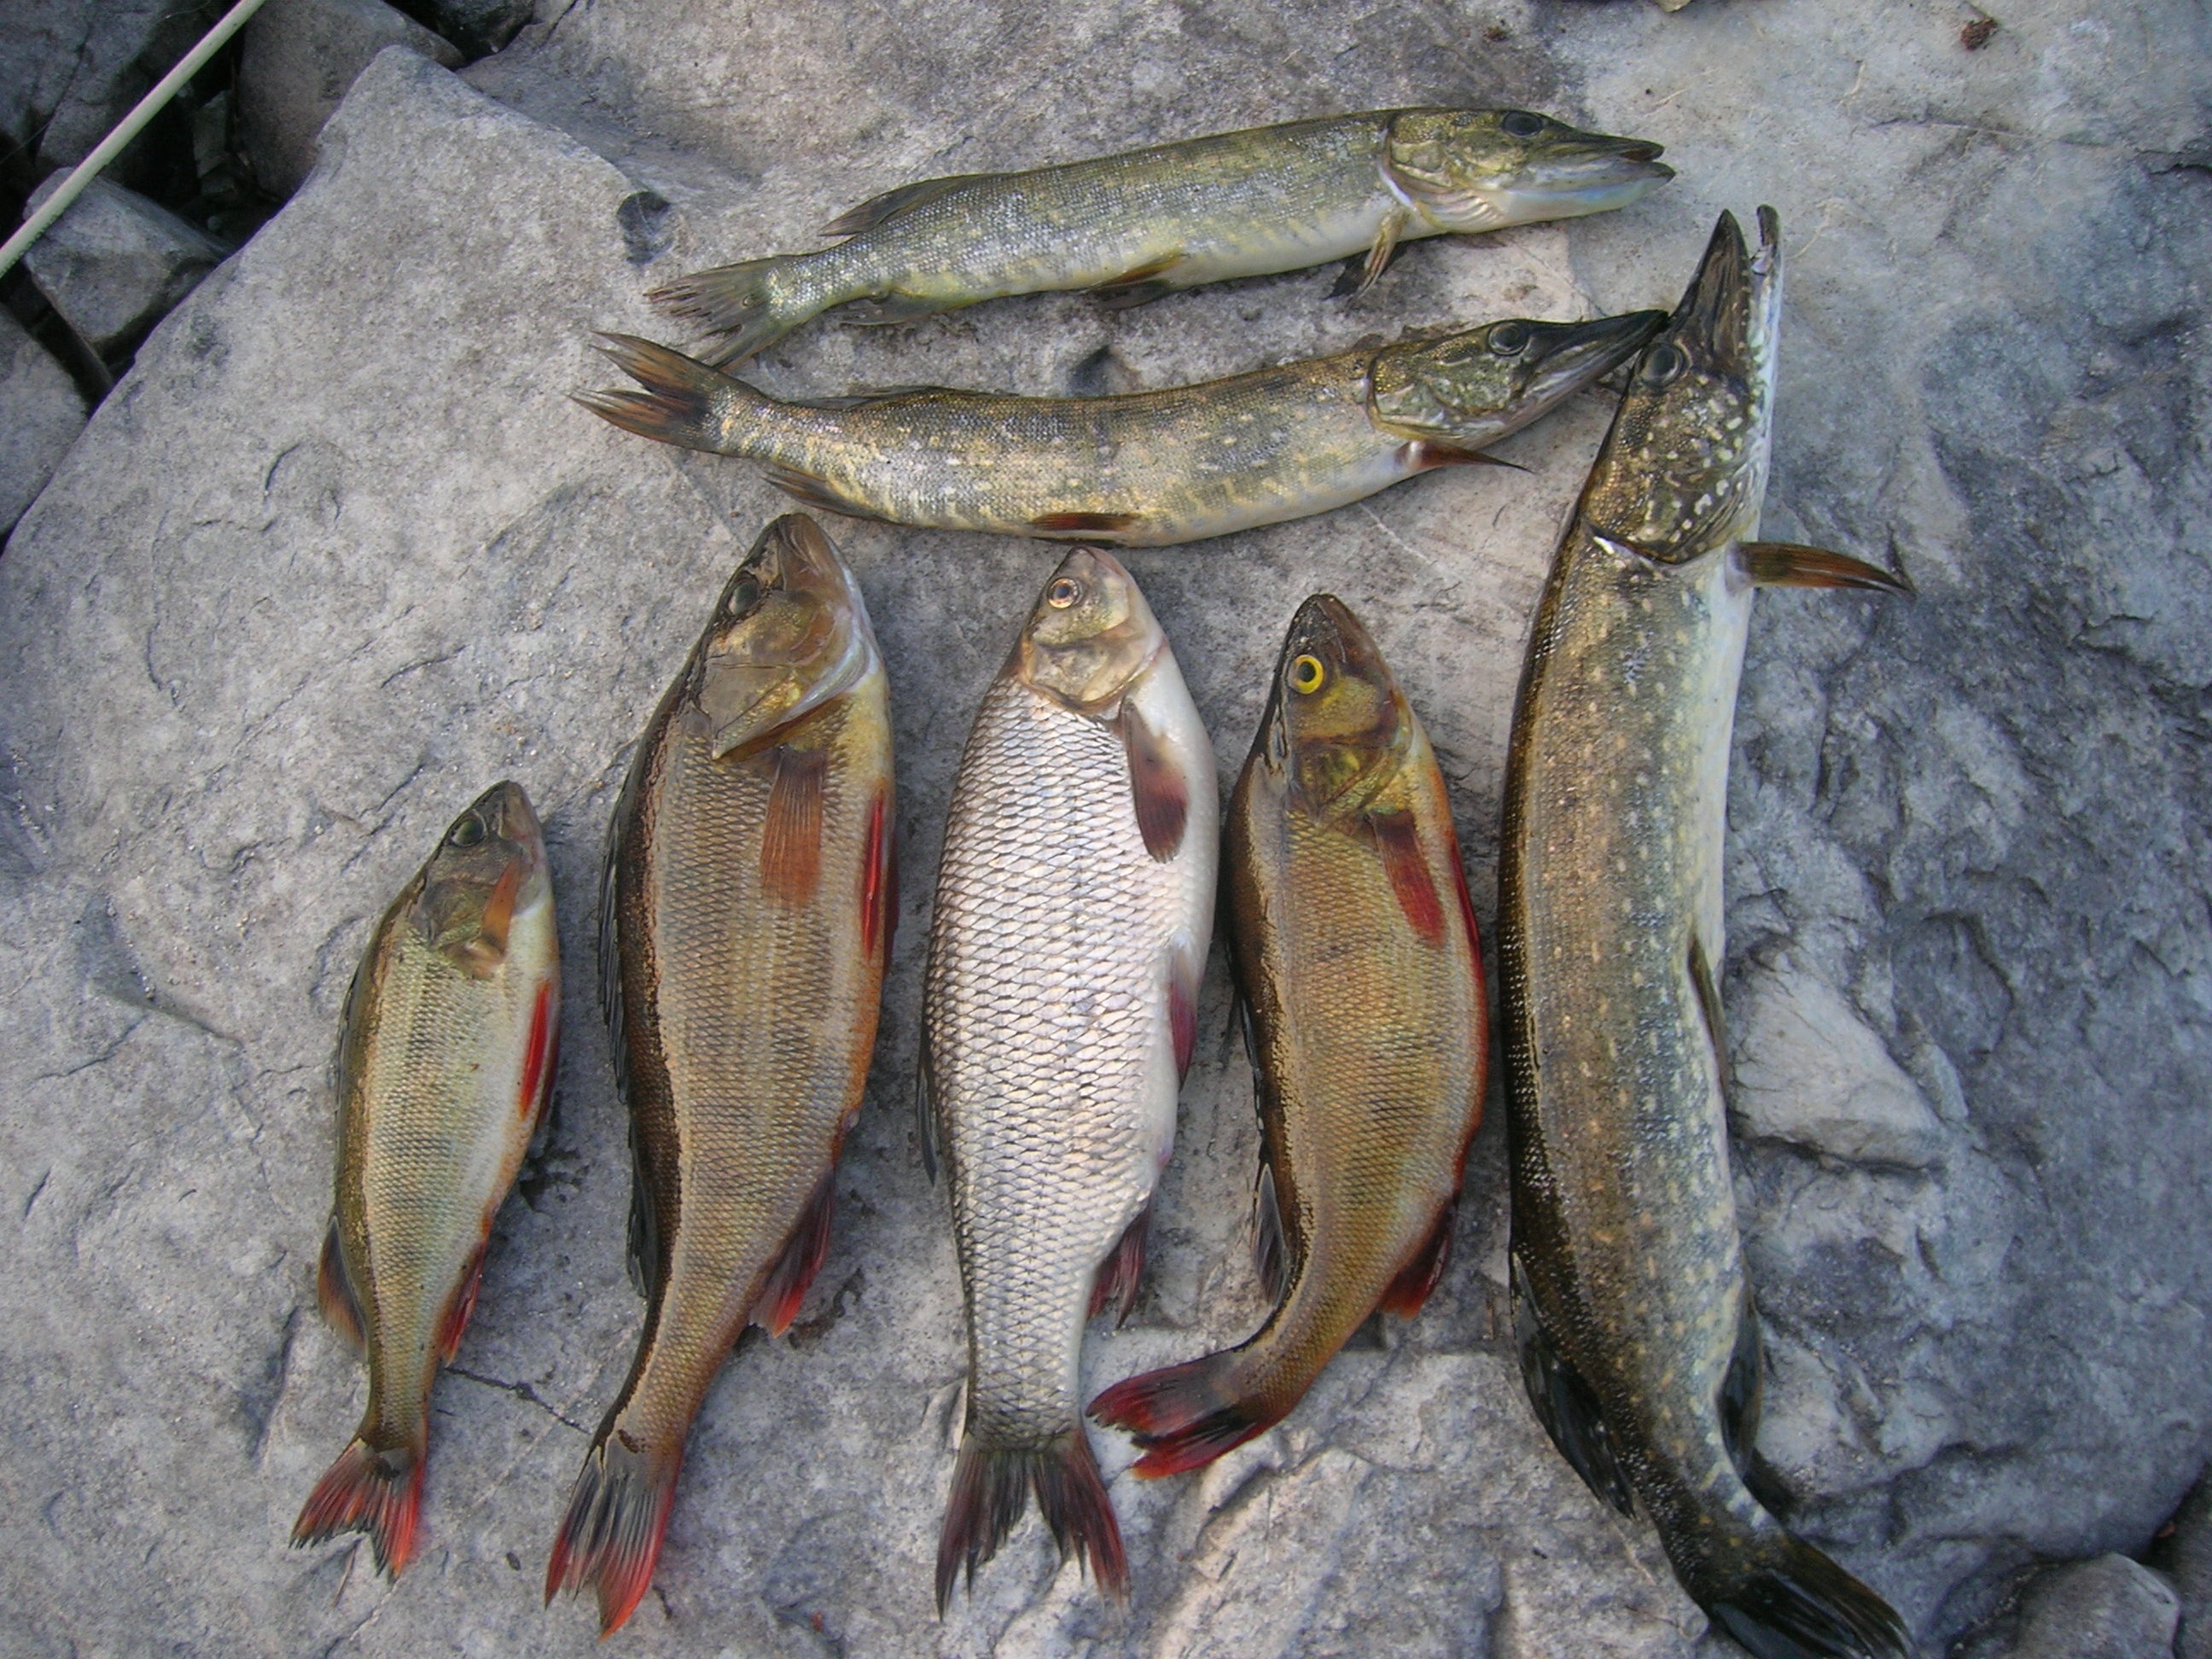
stone, fishing, perch, fish, fauna, sardine, vertebrate, trout, cod